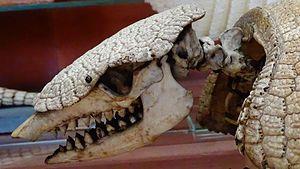
Chaetophractus villosus Grand tatou velu - squeletteMNHN
Le Grand tatou velu, Chaetophractus villosus, est une espèce de tatous, de la sous-famille des Euphractinae. Il a été décrit par Anselme Gaëtan Desmarest en 1804.